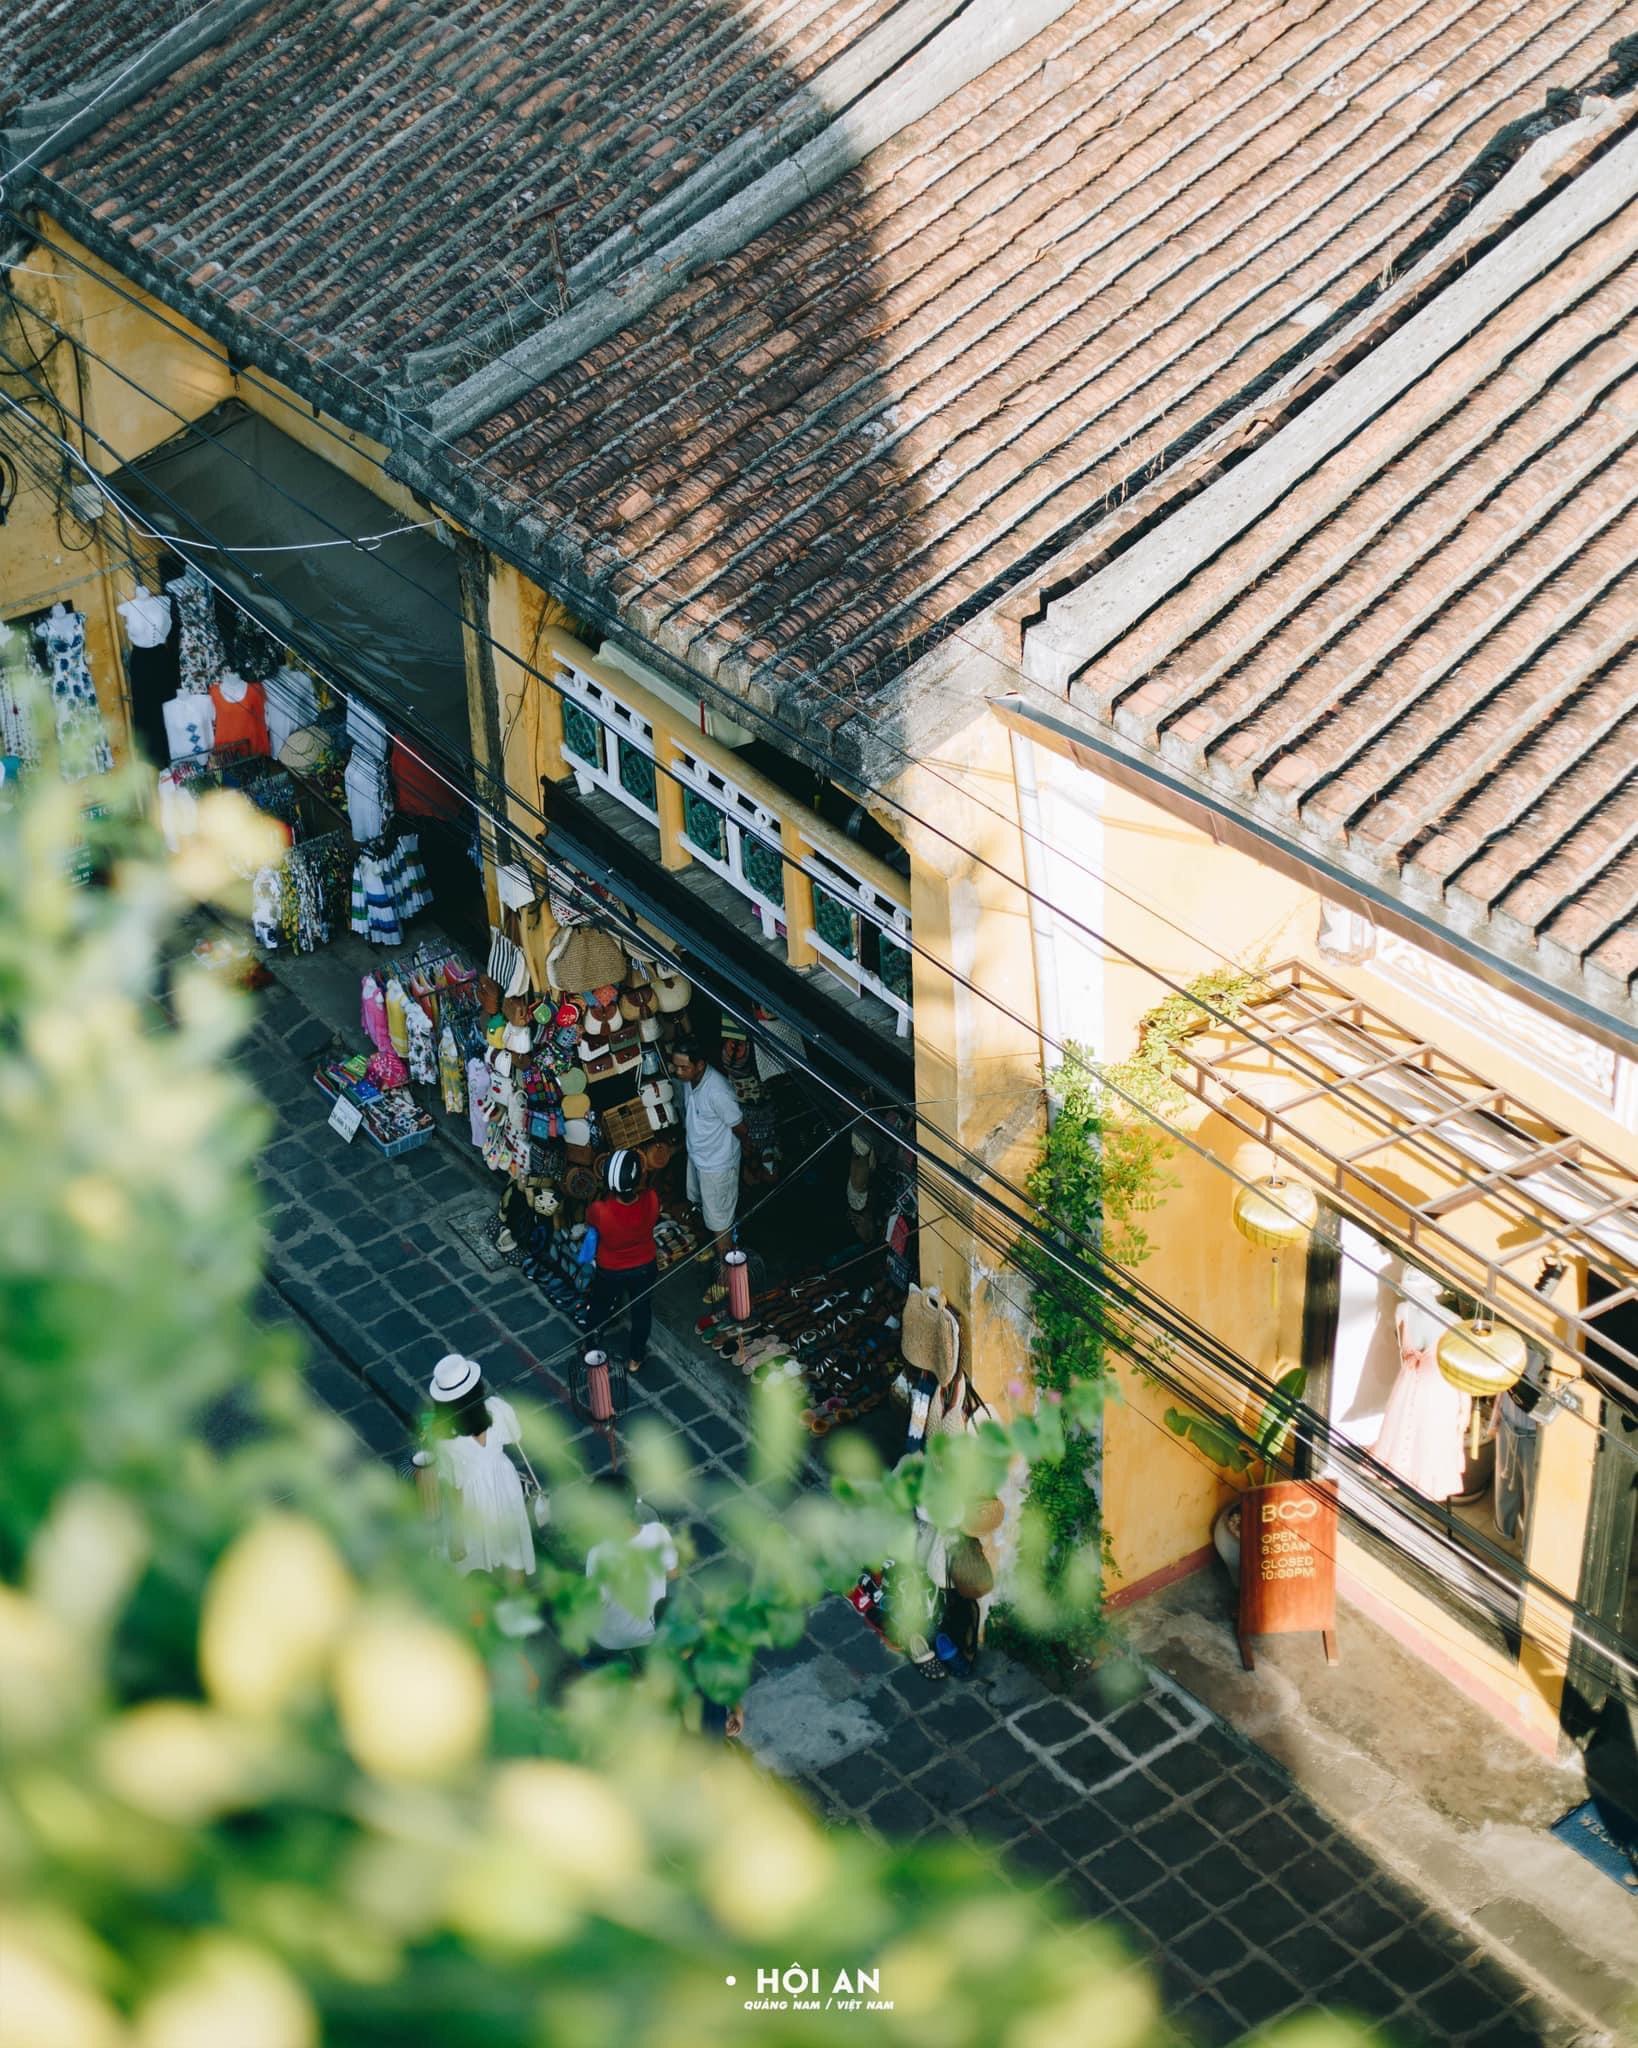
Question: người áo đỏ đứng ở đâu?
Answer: người áo đỏ đứng ở cửa hàng bán túi